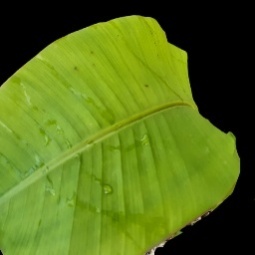
Label: Sulphur